Fort Apache Indian Reservation

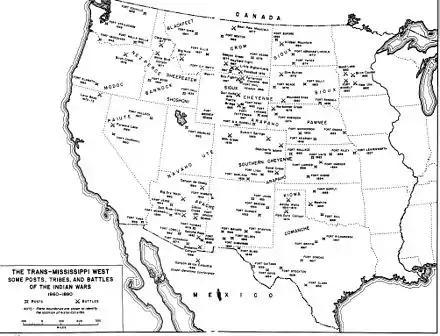
The U.S. Army / U.S. Cavalry post of Ft. Apache was located midway along and just west of the Arizona Territory's eastern border (north/south line) with the adjacent New Mexico Territory to the east after the splitting / separation in 1863 of Arizona from the larger New Mexico, established 1850.

The United States Army's U.S. Cavalry military post of Fort Apache, now the Fort Apache Historic Park, originally called Camp Apache, was established by the Army in 1870 at the suggestion of the White Mountain Apache leadership. They knew that the neighboring Navajo were resisting U.S. federal government supervision. After warfare, the U.S. forced the Navajo and Mescalero Apache on the Long March to relocate to Fort Sumner further east in the New Mexico Territory in 1863–1864, where they were held nearby at Bosque Redondo for years. They were finally allowed to return to their southwestern homeland in 1868.